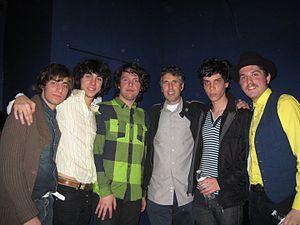
Banda de Turistas, souvent abrégé BDT, est un groupe de rock alternatif argentin, originaire de Buenos Aires. Formé en 2005, le groupe compte au total quatre albums studio ; Mágico corazón radiofónico, El Retorno, YA, et Lo que más querés.